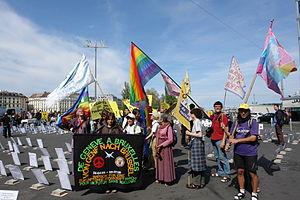
Départ de la Marche antinucléaire Genève-Bruxelles, Genève, 25 avril 2009.